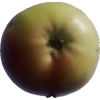
Label: Apple 11